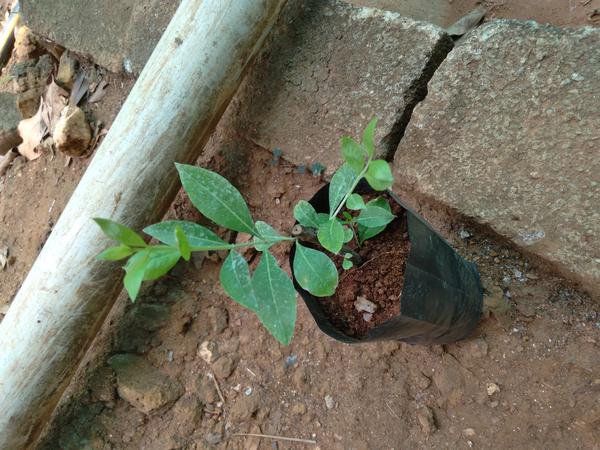
Plant: Henna